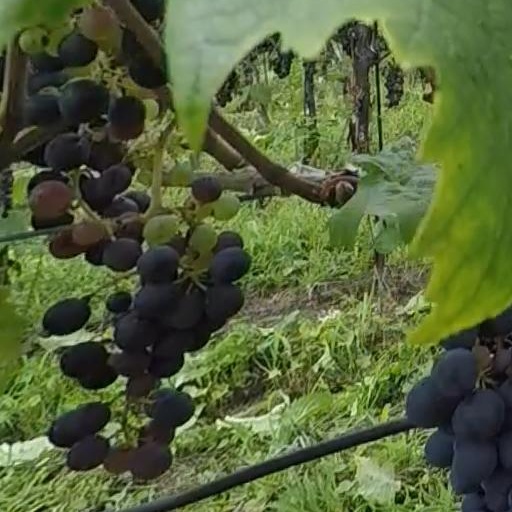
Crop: grape